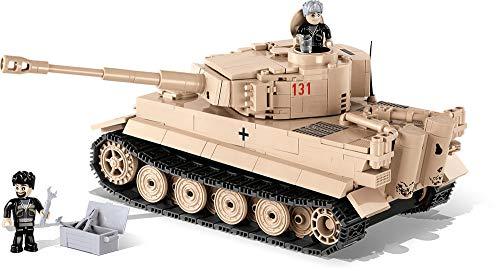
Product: COBI The Tank Museum Collection Tiger 131 Sd.Kfz. 181 Panzerkampfwagen VI Ausf. E
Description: Two figures of the tank museum employees With accessories.
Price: $56.99
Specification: ProductDimensions:19.7x2.6x12inches|ItemWeight:1.79pounds|ShippingWeight:2.2pounds(Viewshippingratesandpolicies)|ASIN:B07SW5VDL3|Itemmodelnumber:2519|Manufacturerrecommendedage:7yearsandup